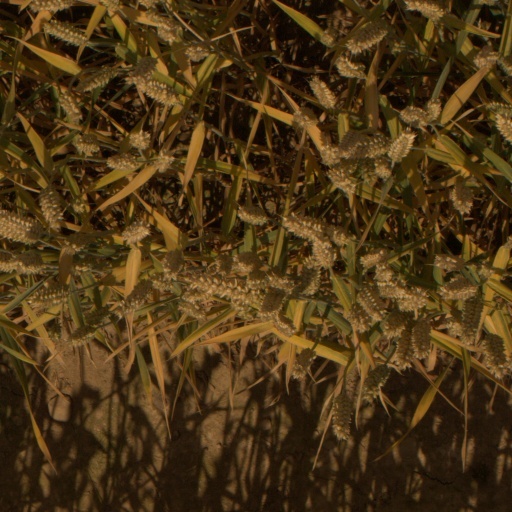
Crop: wheat